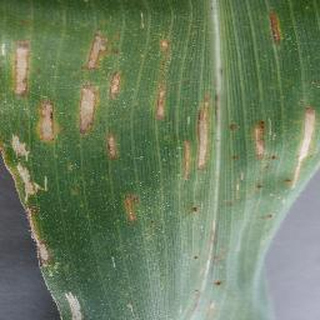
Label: corn_cercospora_leaf_spot